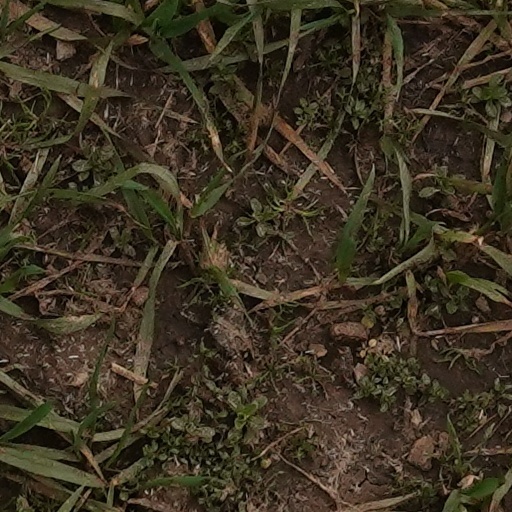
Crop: wheat